Aviation communication

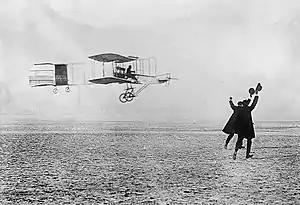
The earliest communication with aircraft was by visual signalling

Aviation communication refers to the conversing of two or more aircraft. Aircraft are constructed in such a way that make it very difficult to see beyond what is directly in front of them. As safety is a primary focus in aviation, communication methods such as wireless radio are an effective way for aircraft to communicate with the necessary personnel. Aviation is an international industry and as a result involves multiple languages. The International Civil Aviation Organization (ICAO) deemed English the official language of aviation. The industry considers that some pilots may not be fluent English speakers and as a result pilots are obligated to participate in an English proficiency test.